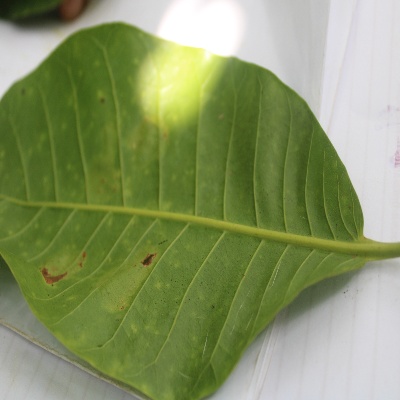
Crop: Cashew
Condition: anthracnose